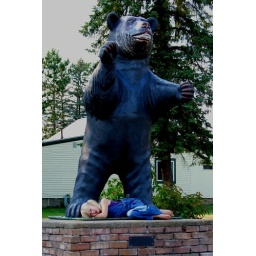
We stopped on our way home from Grand Rapids for some pics with the bear in Hill City.